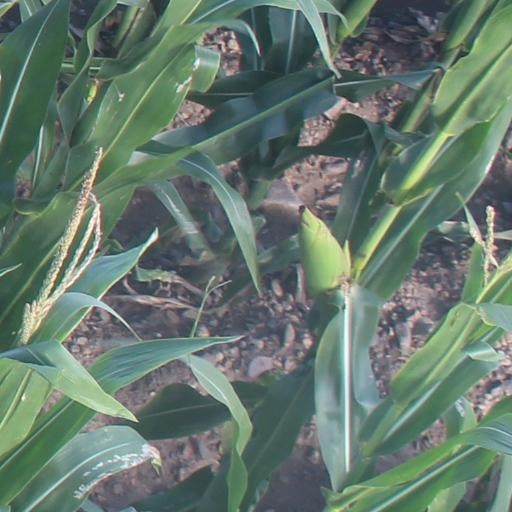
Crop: maize; corn